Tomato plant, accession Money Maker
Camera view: vertical (180 deg); turntable rotation: 30 degrees
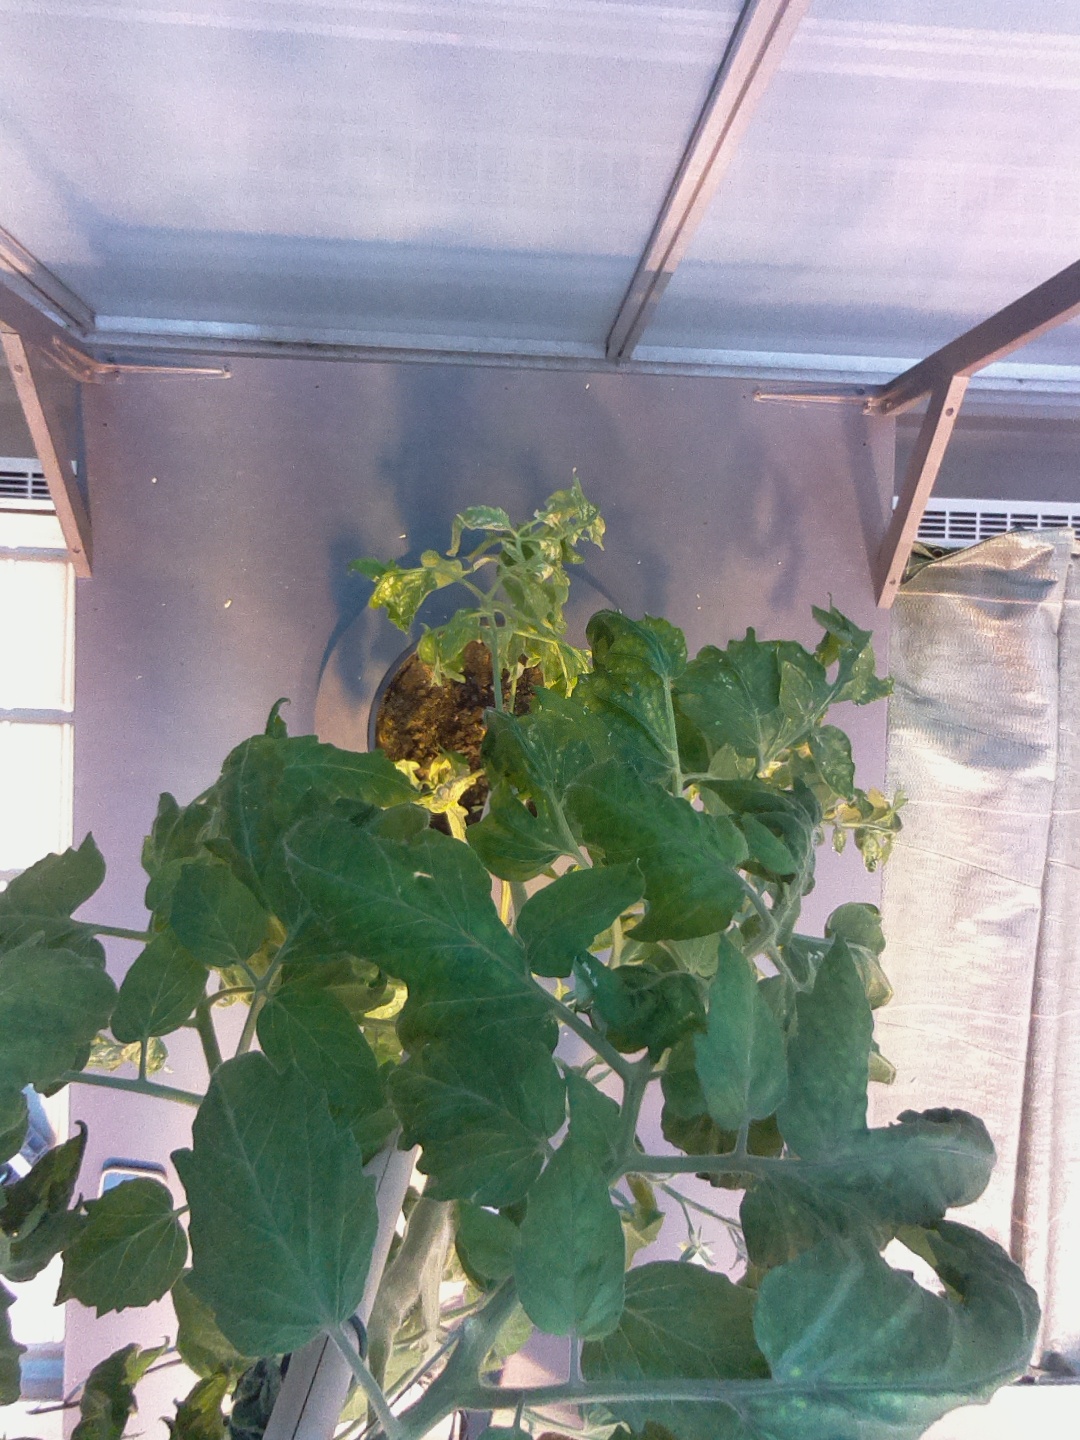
BBCH growth stage 70: Fruits at the main stem or branches visibles